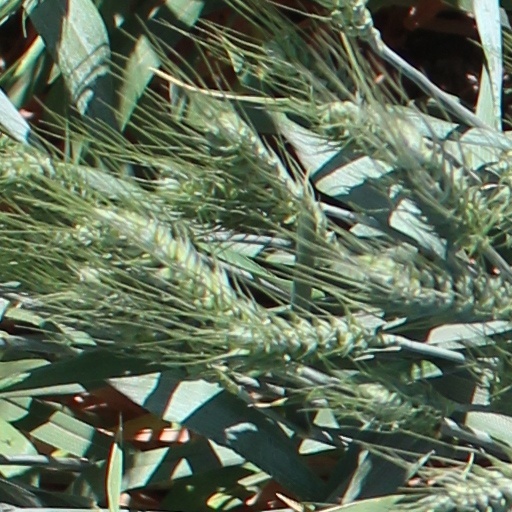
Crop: wheat